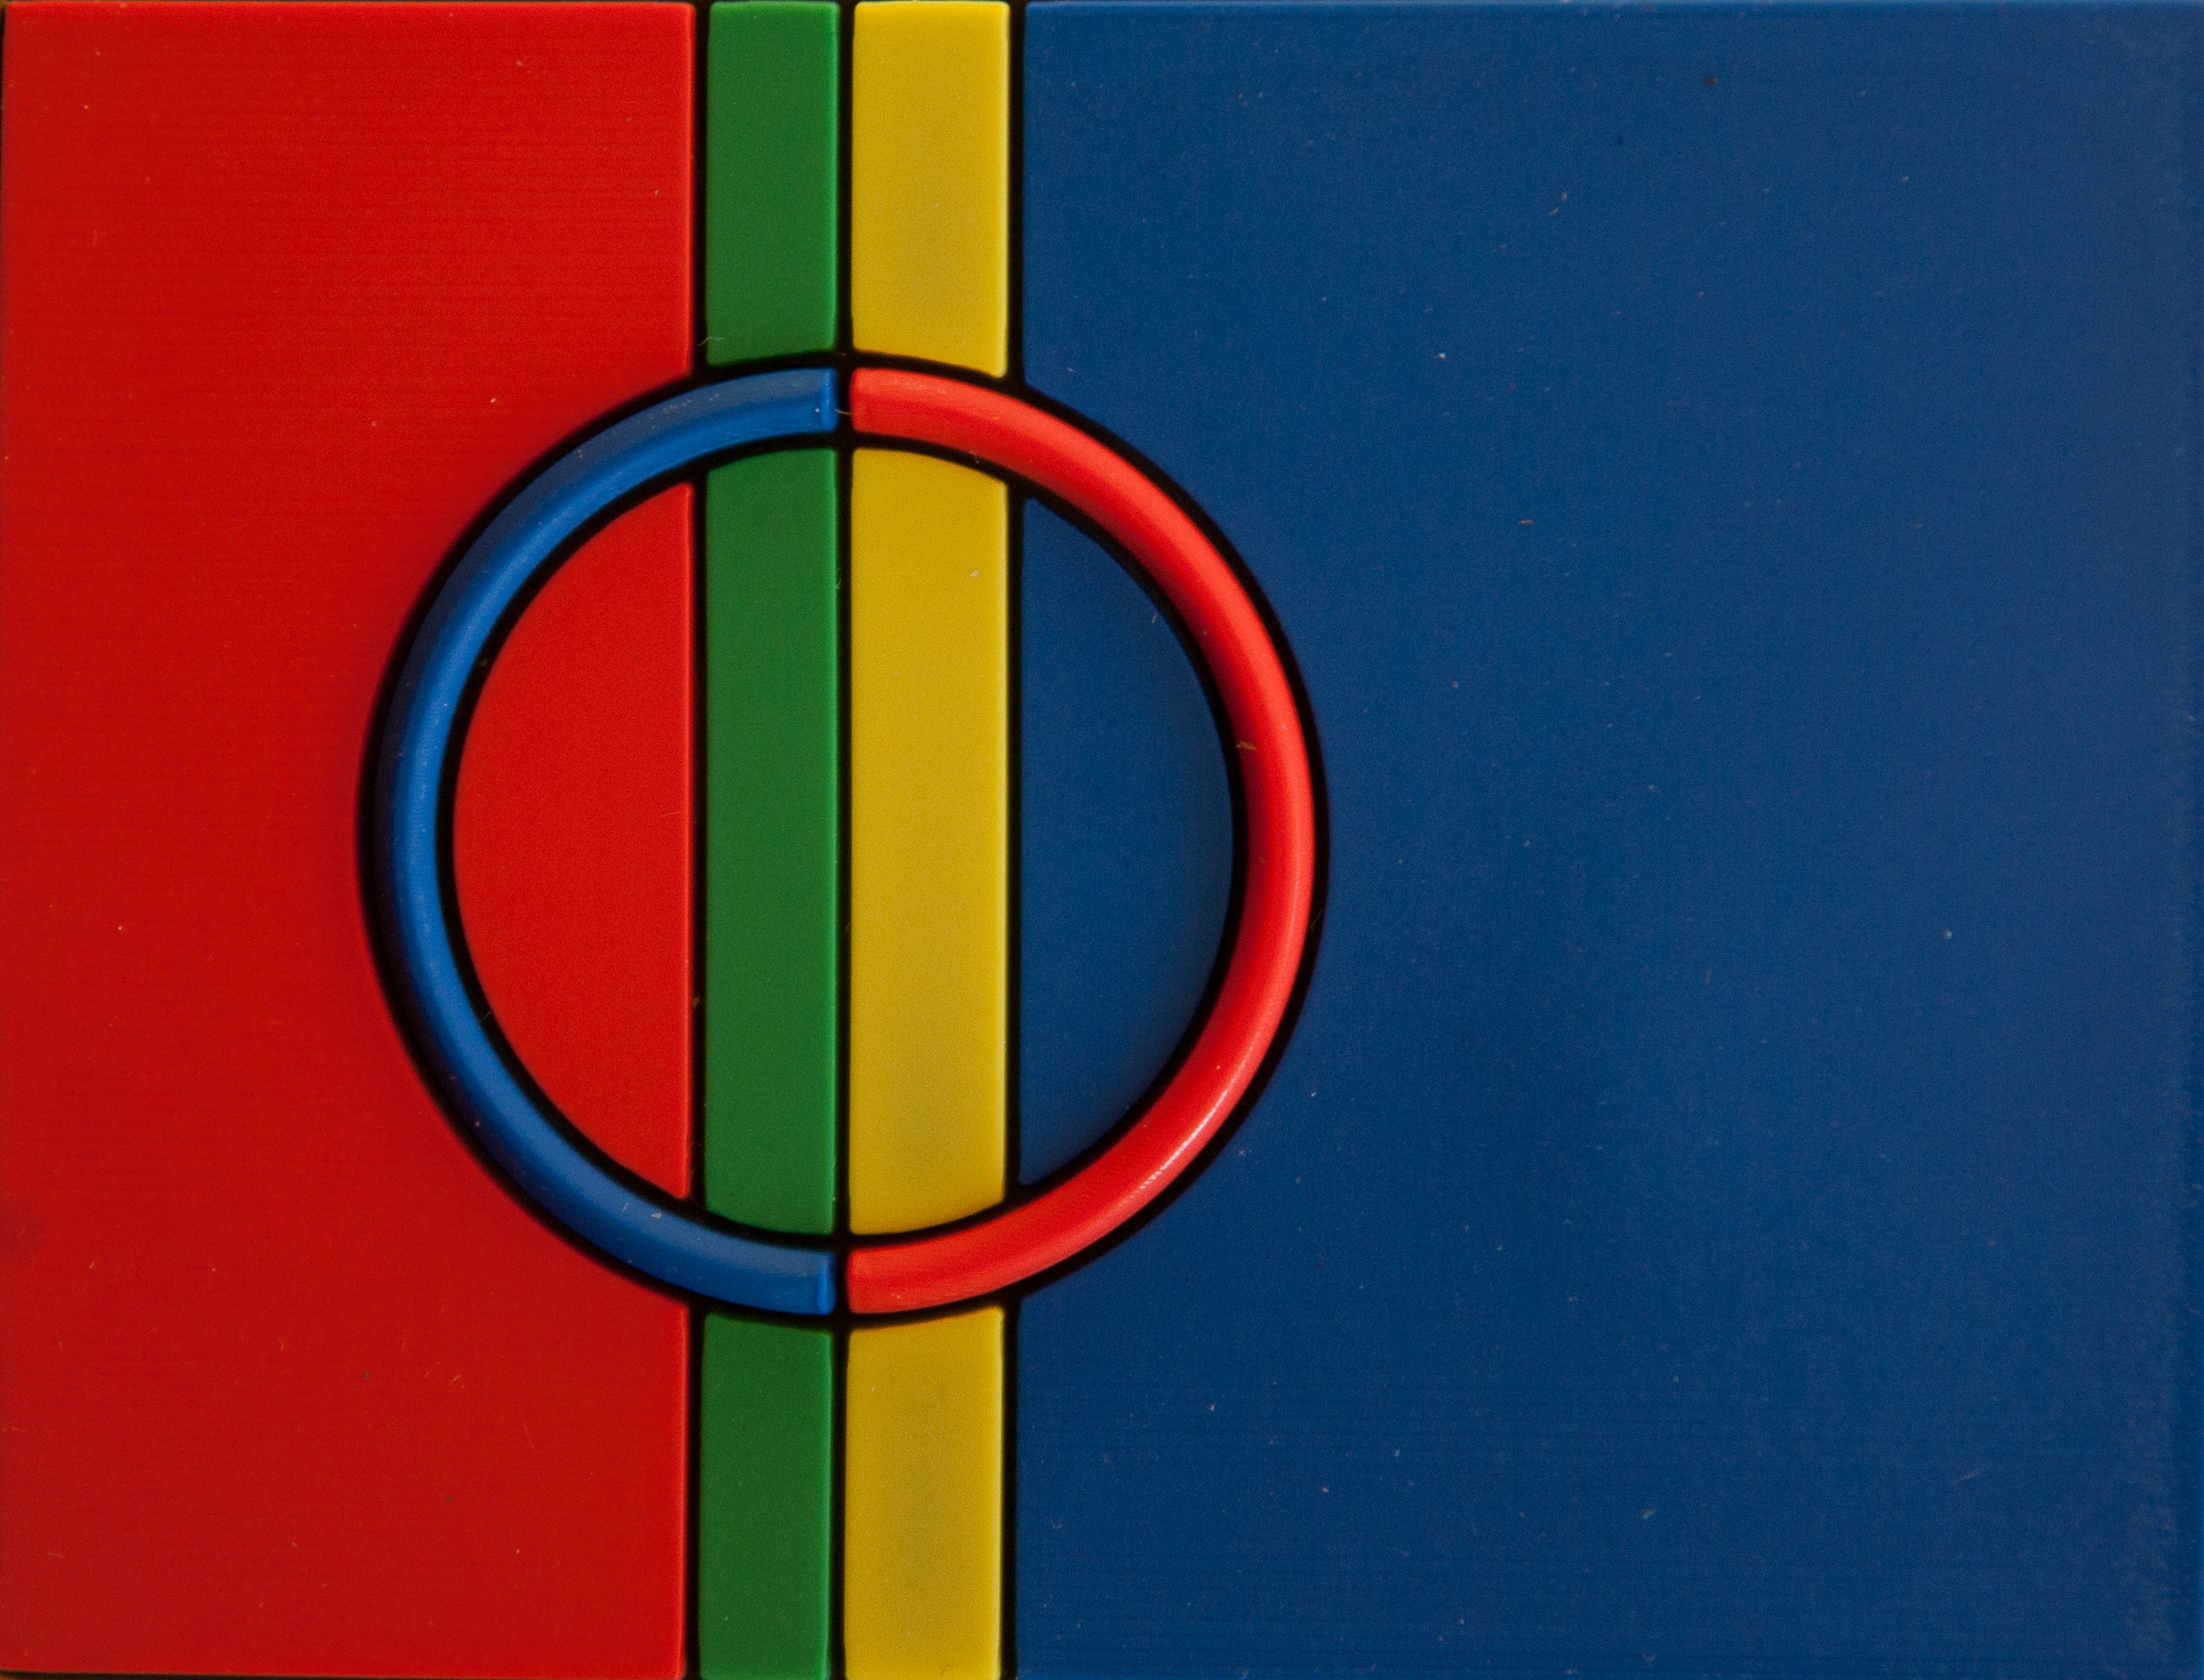
window, number, sign, line, symbol, flag, signage, circle, font, text, sami, lapland, traffic sign, arctic circle, lapp